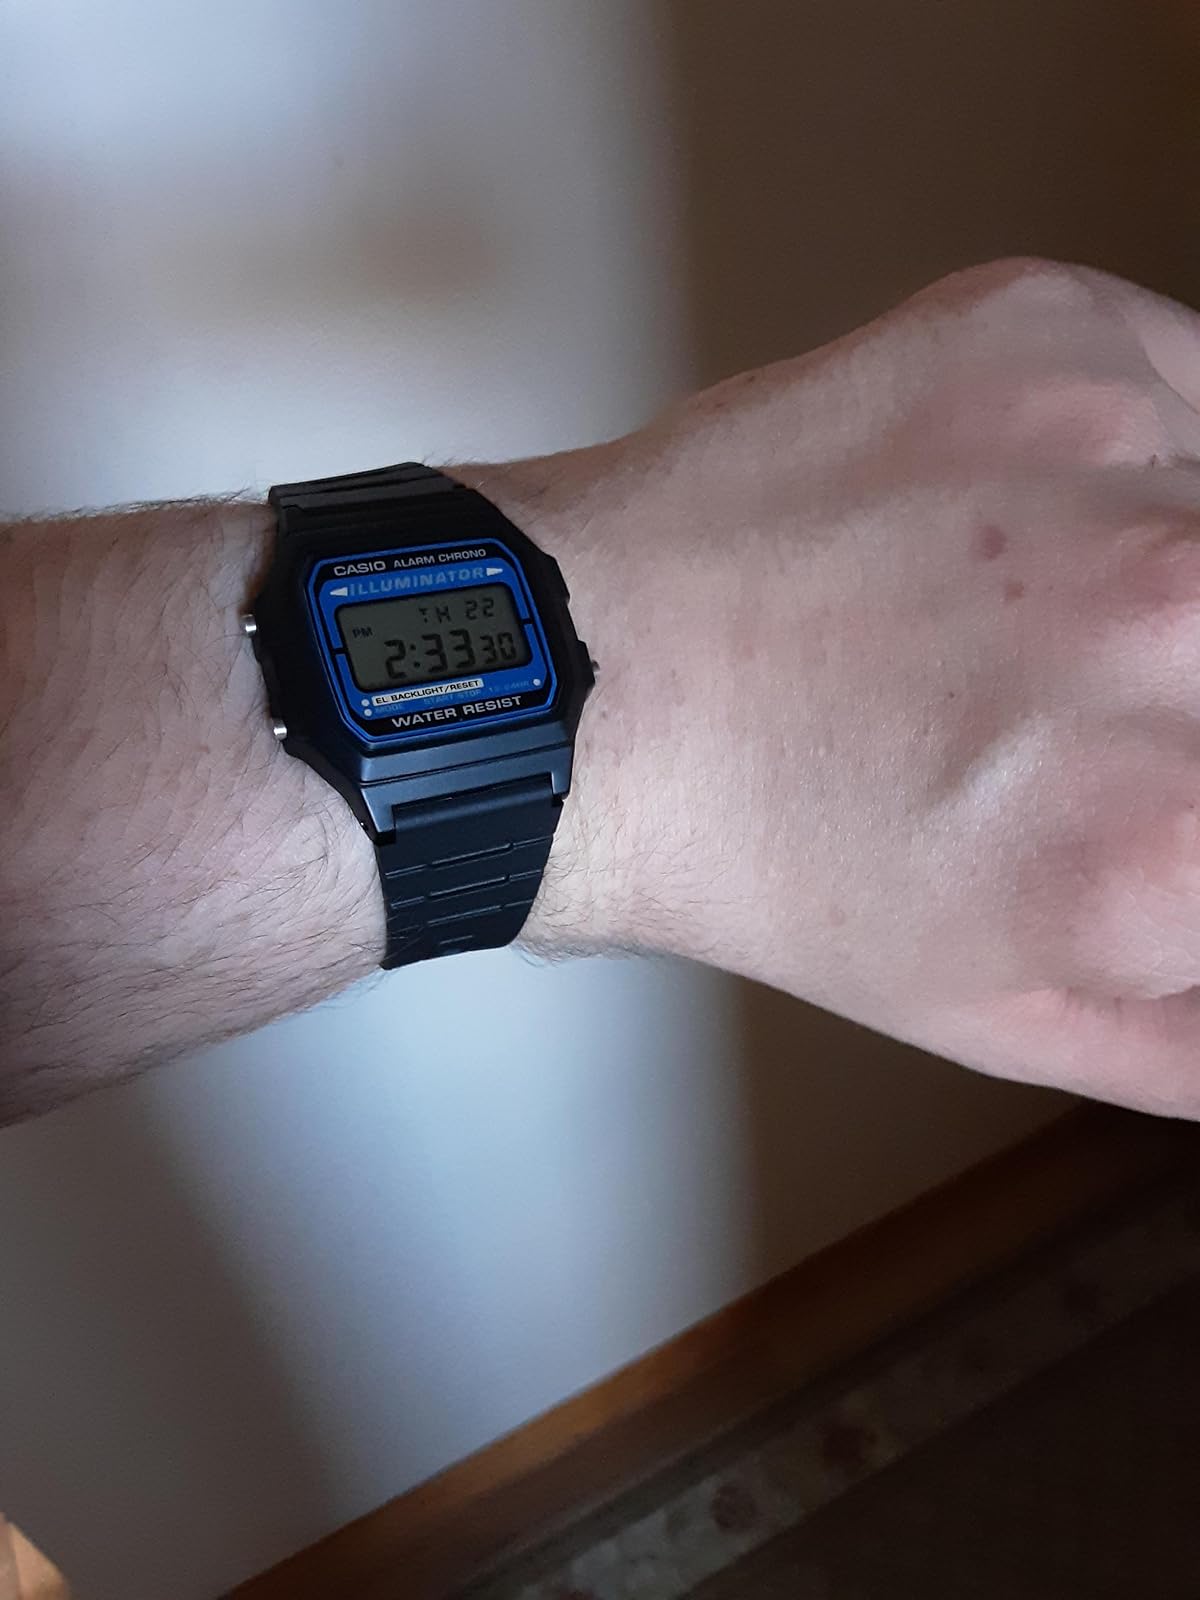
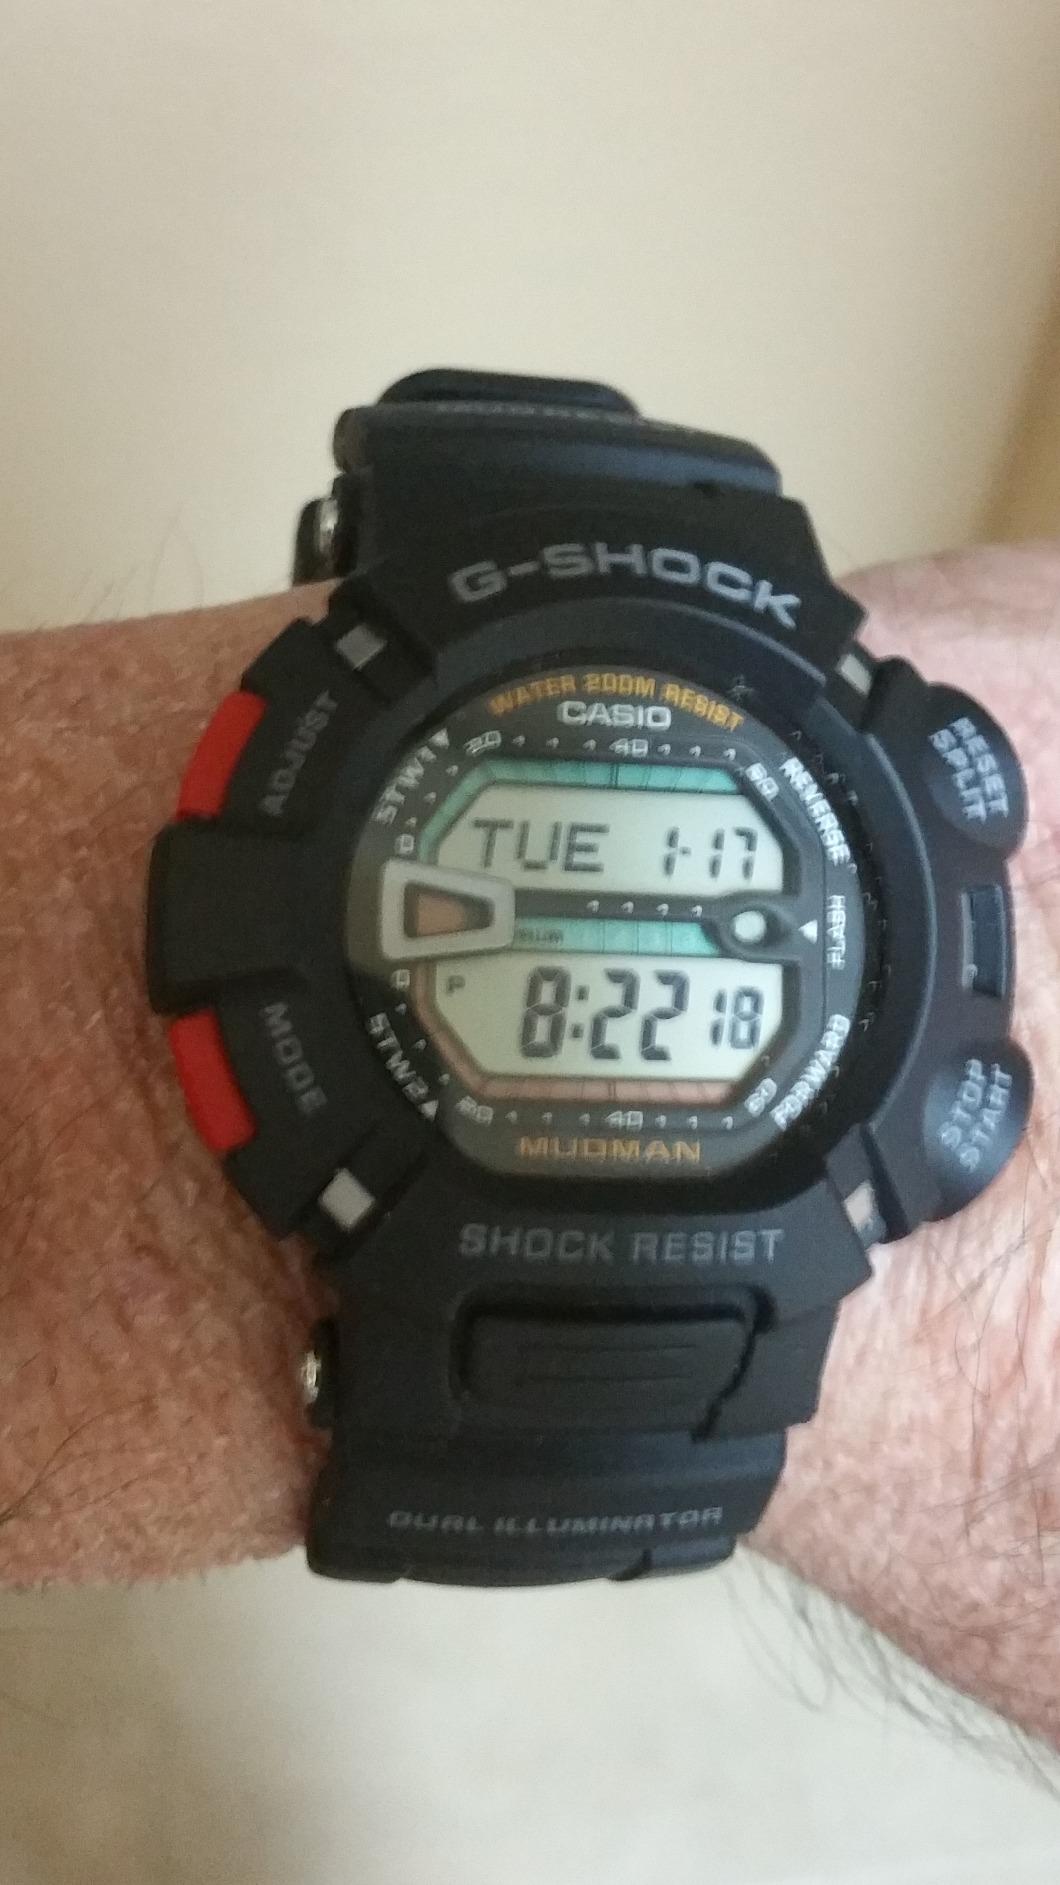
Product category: accessories_watch
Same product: no